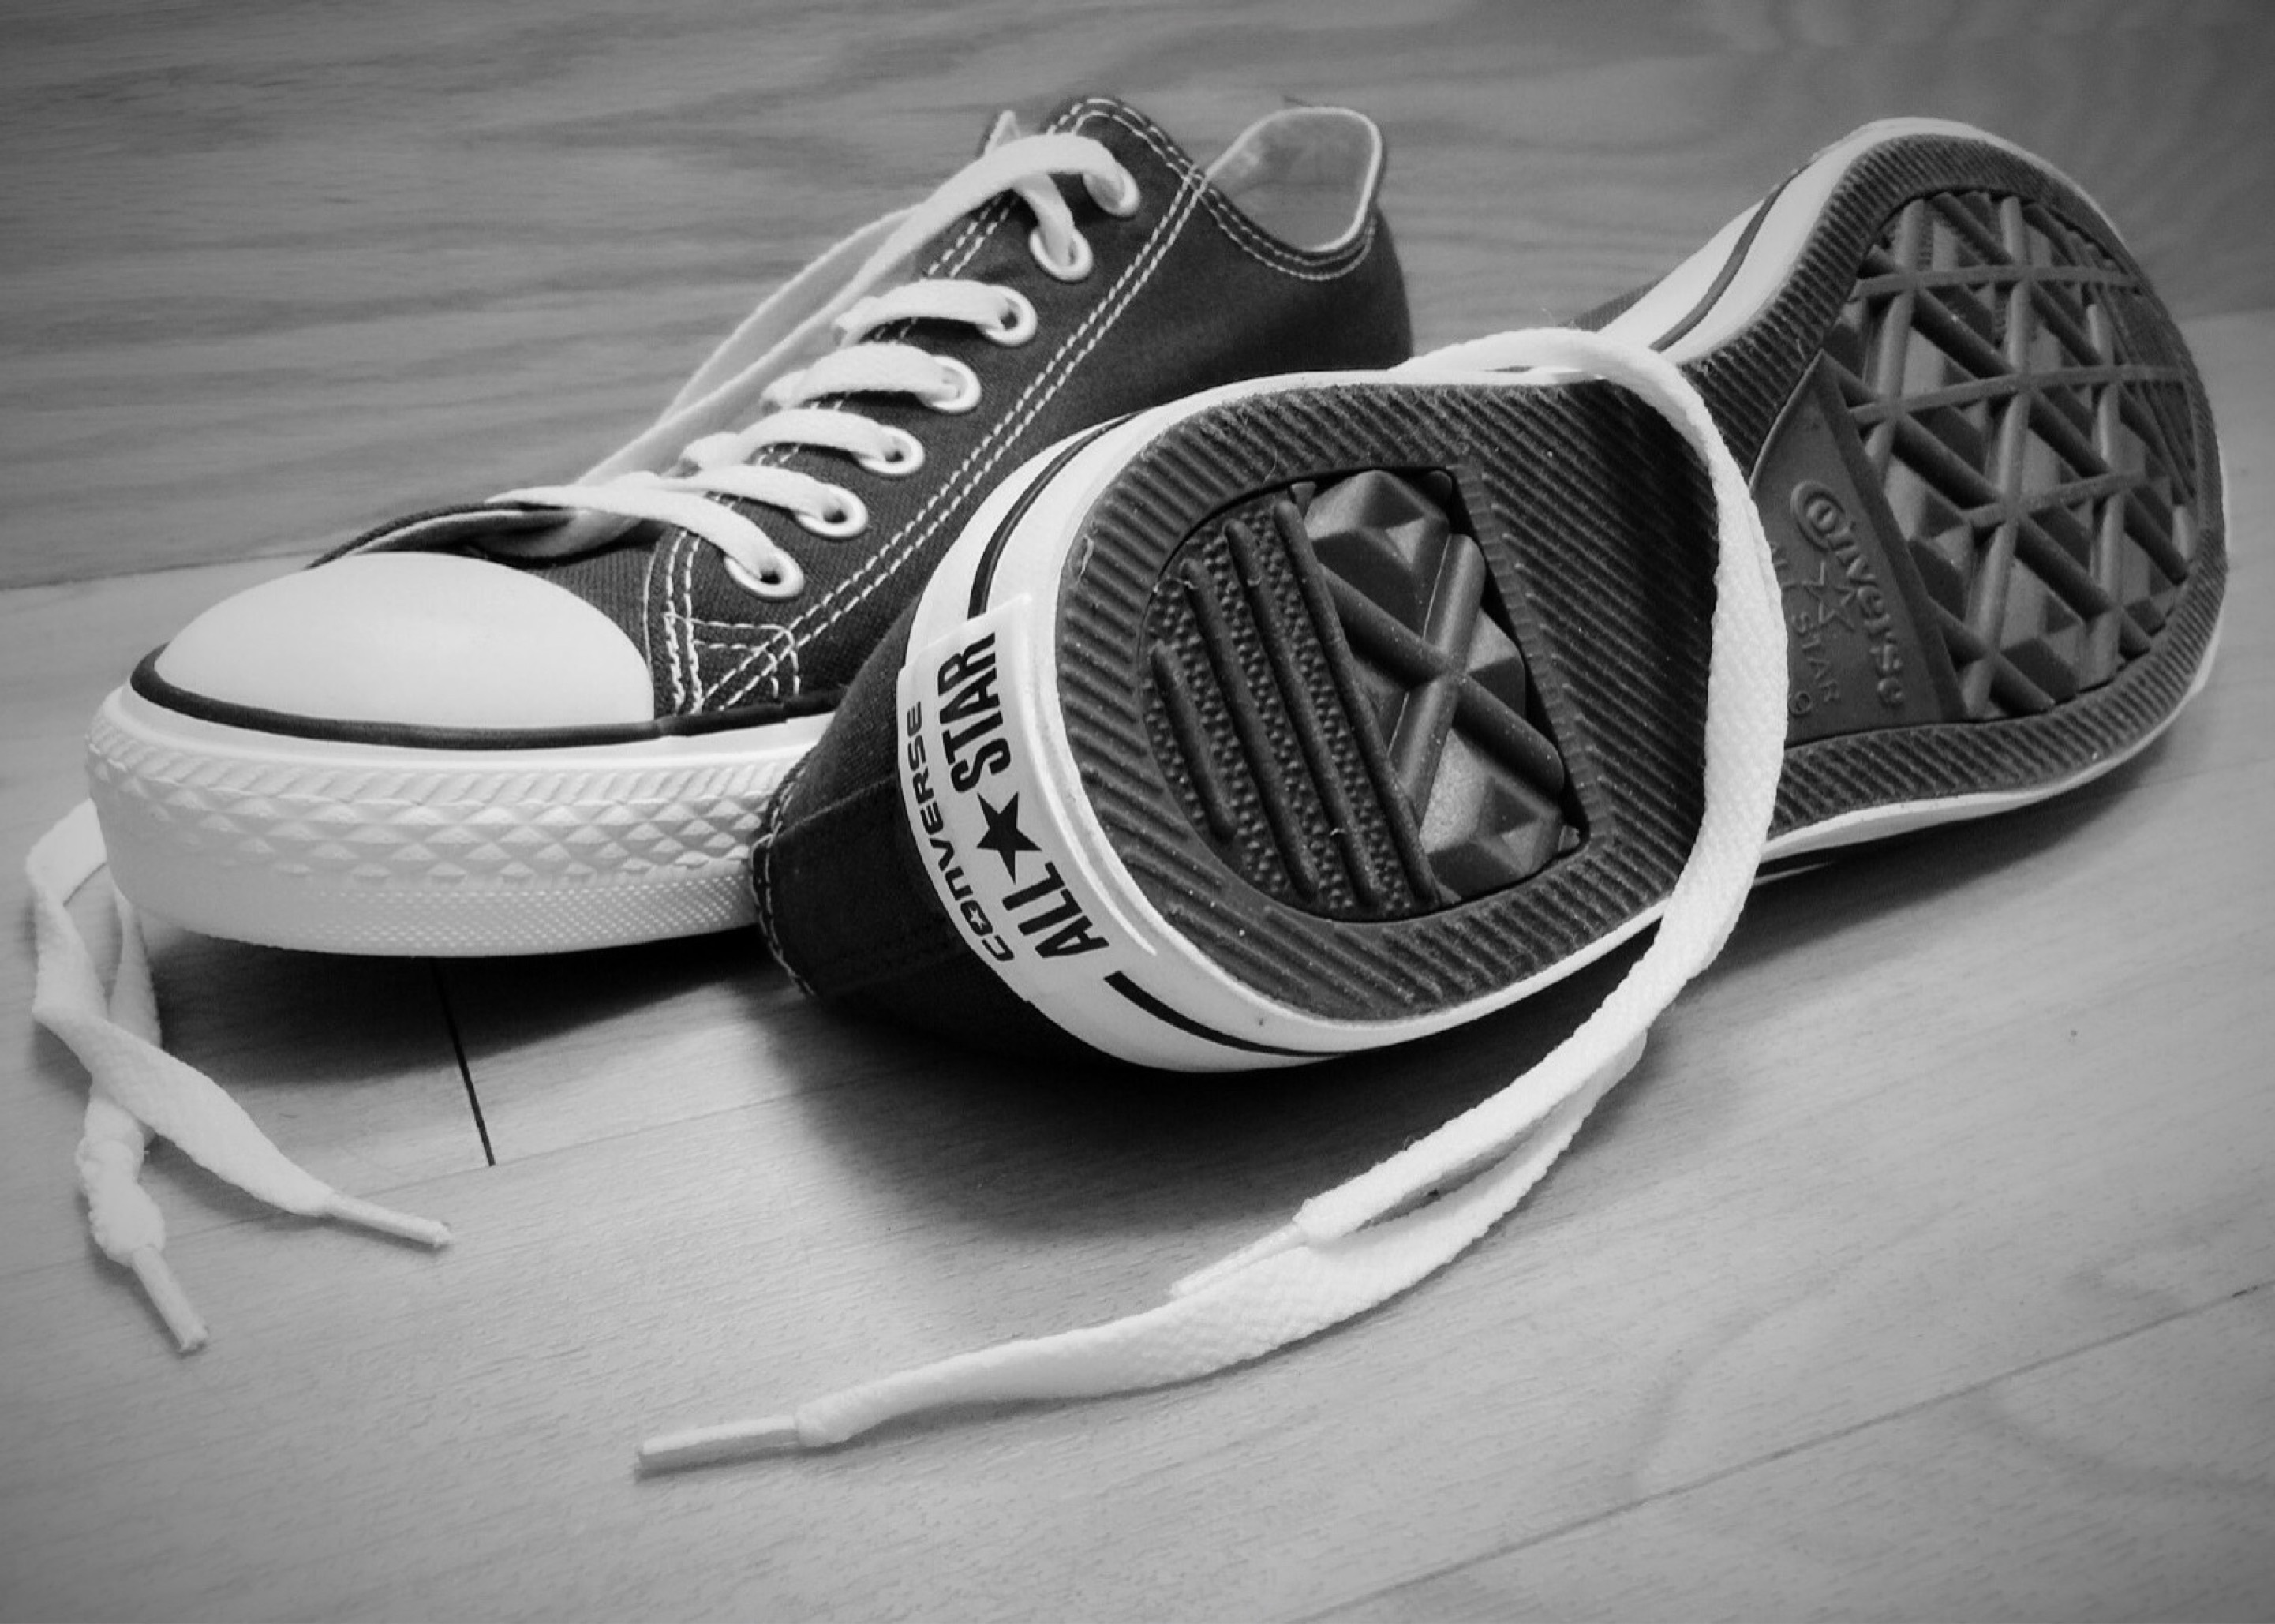
shoe, black and white, white, fashion, black, monochrome, hipster, shoes, sneakers, footwear, style, casual, chucks, monochrome photography, outdoor shoe